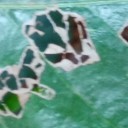
Label: Miner